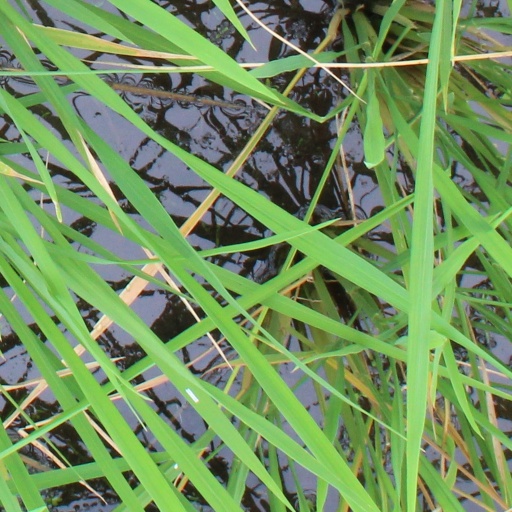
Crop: rice